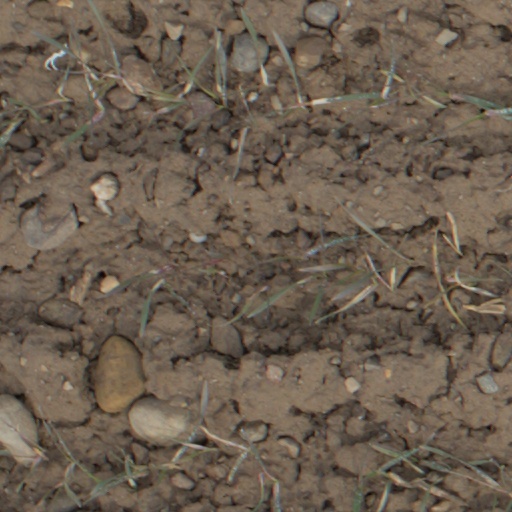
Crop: wheat